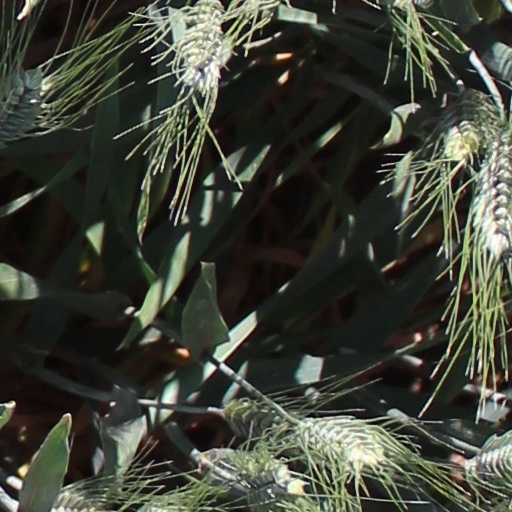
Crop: wheat